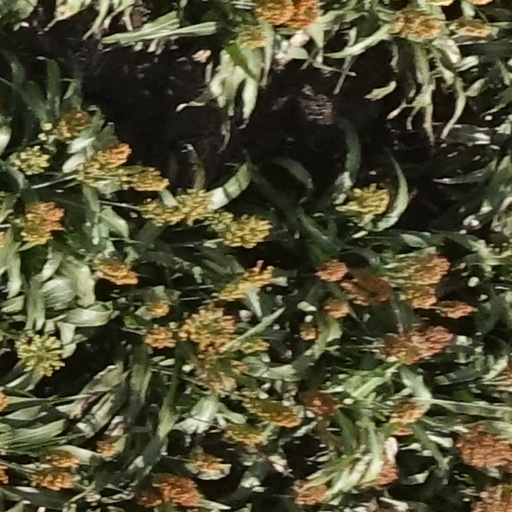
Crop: sorghum